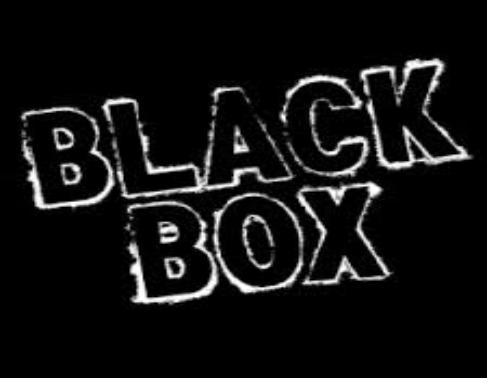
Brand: Black Box Distribution
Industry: Electronic